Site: brandenburg
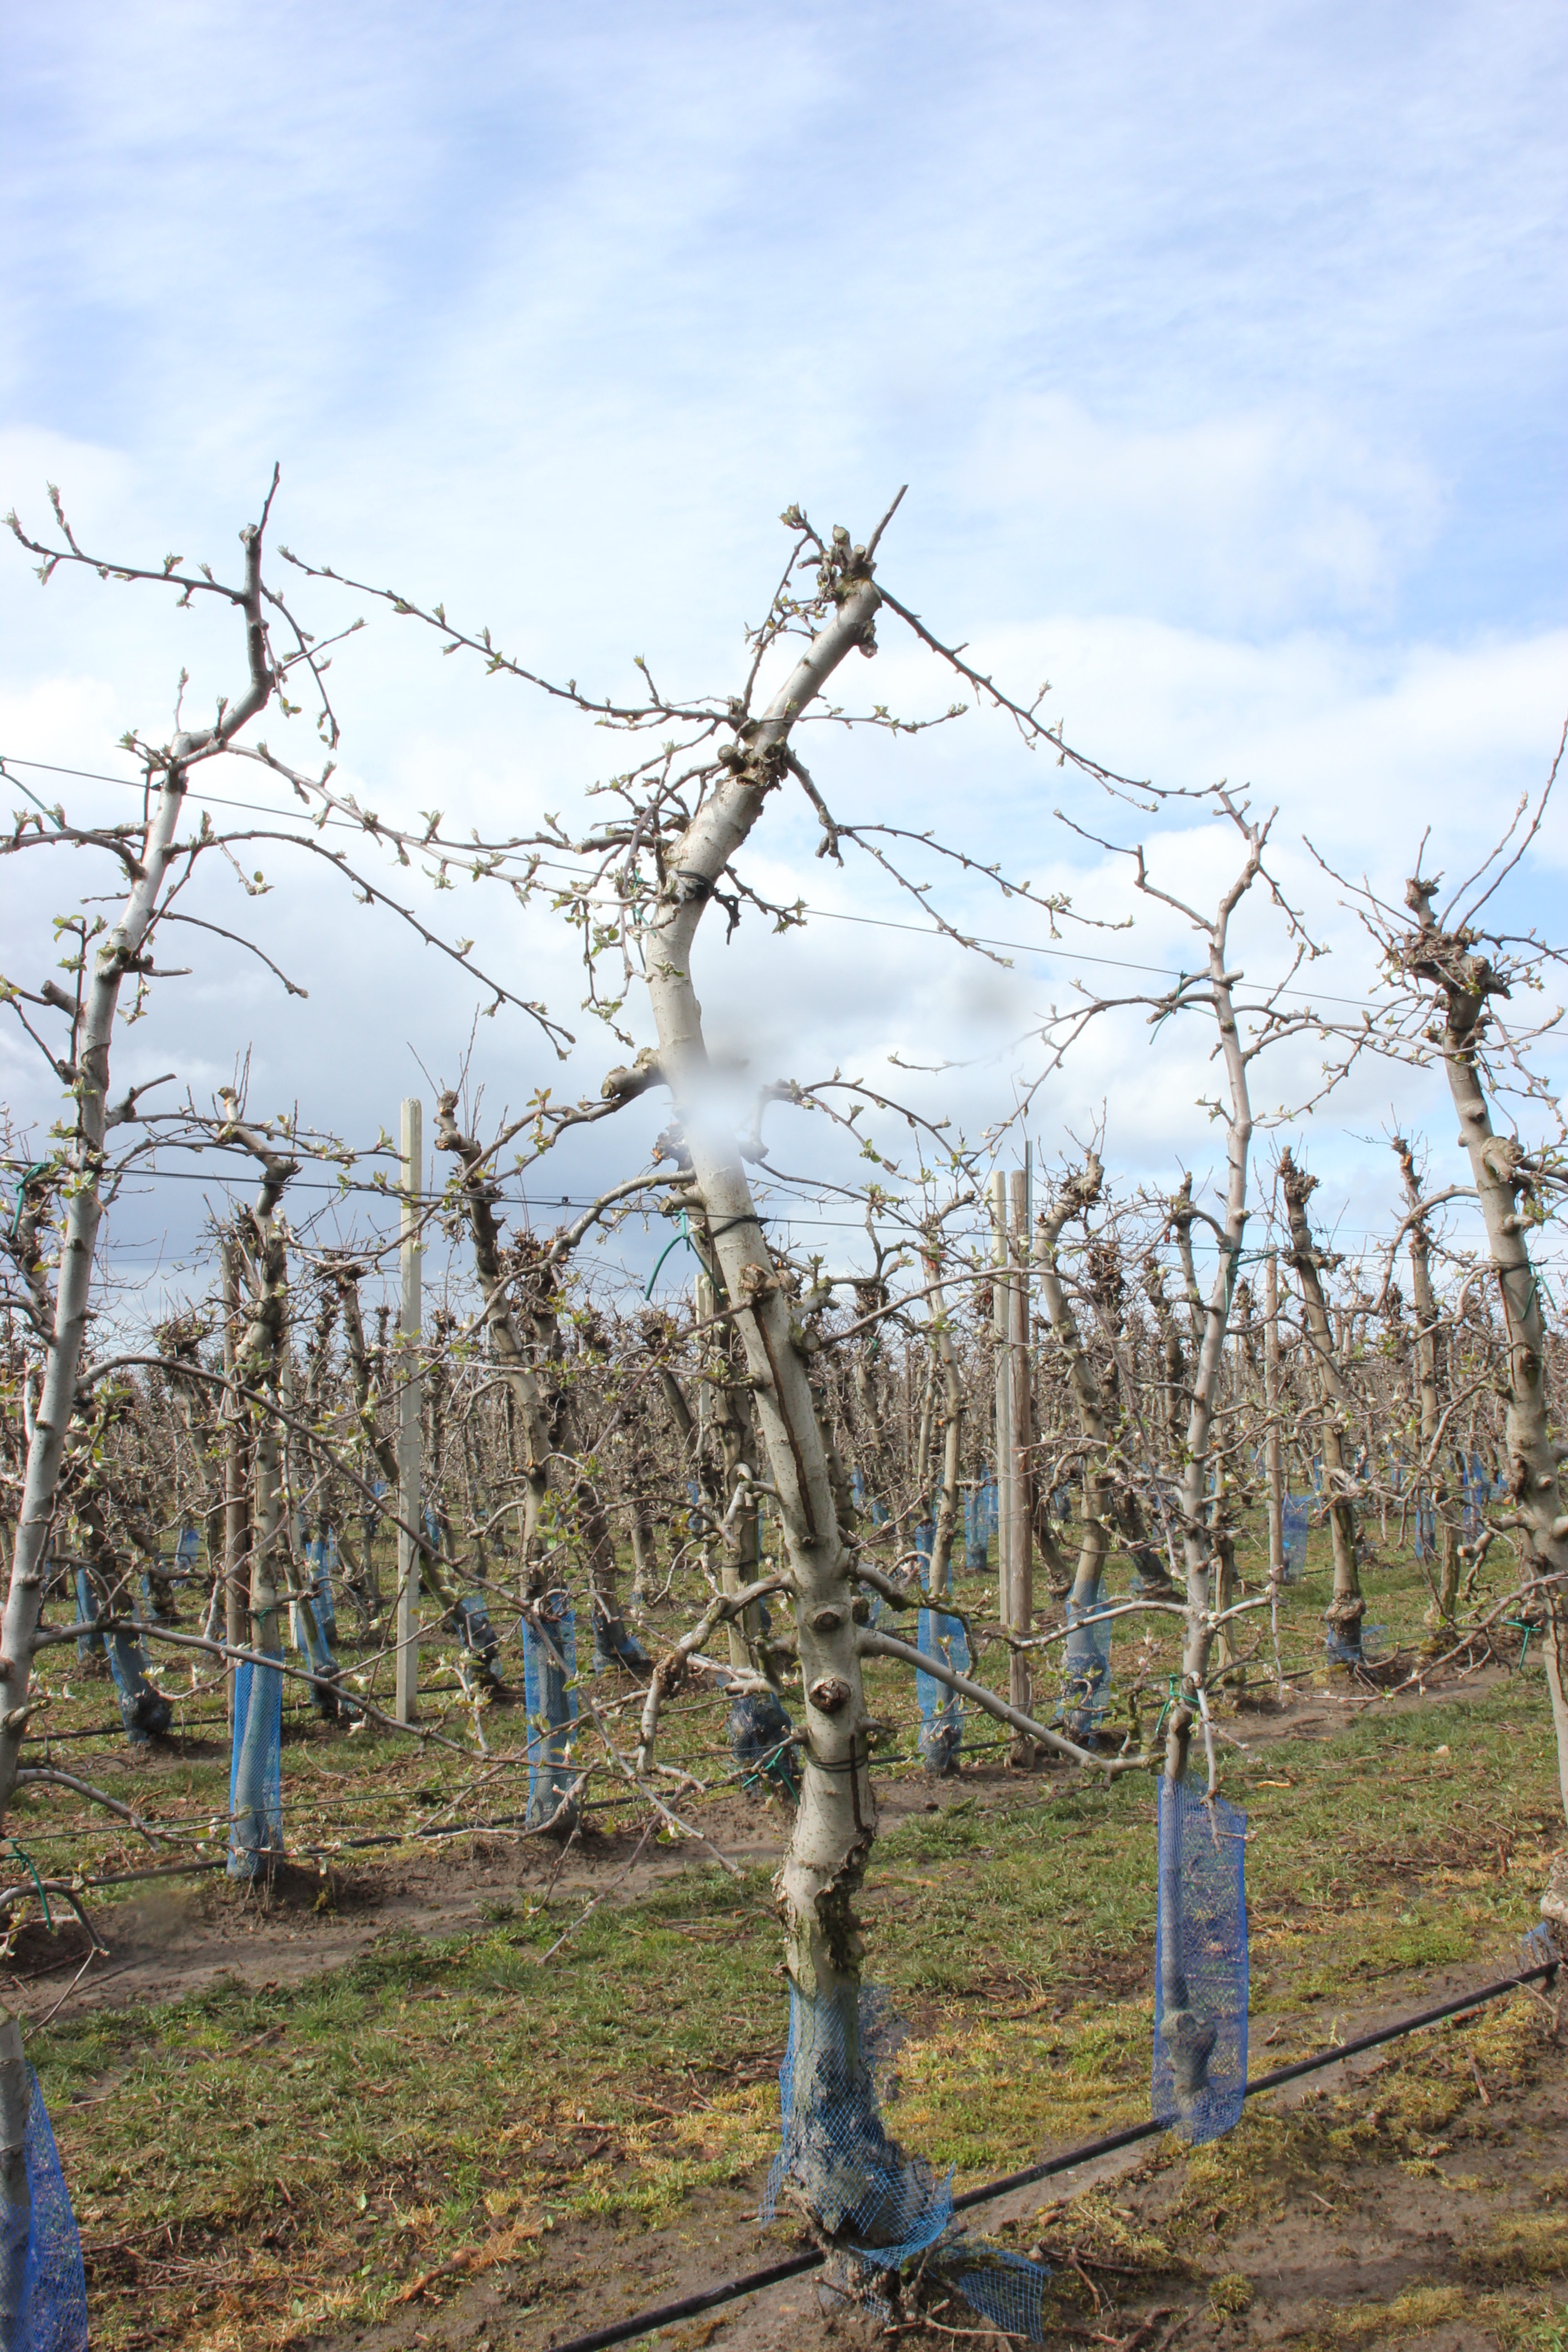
Growth stage (BBCH 55): Inflorescence emergence